Lock charm

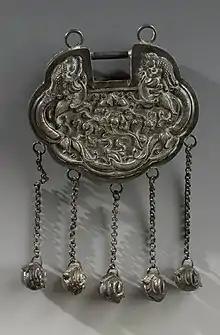
A silver Chinese lock amulet decorated with dragons and peonies. Its ends have small coin-shaped openings to deposit money in. (Museon, the Hague.)

The lock shape itself symbolises an actual security lock, embodying the parents' wish for its wearer to be "locked" to the earth or "locked to life", to ward away death.